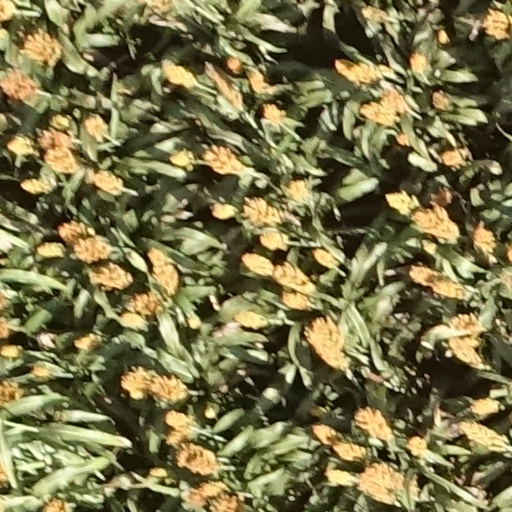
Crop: sorghum